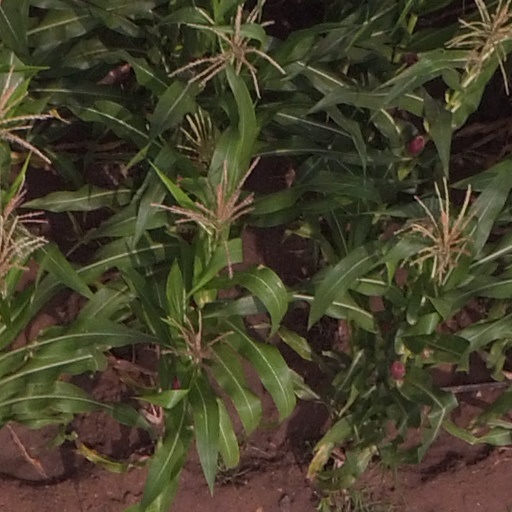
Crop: maize; corn